Daniel Ezra

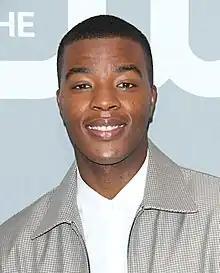
Ezra in 2018

Daniel Ezra (born 15 December 1991) is a British actor. He is best known for his role as Spencer James on the television series "All American" (2018–present).